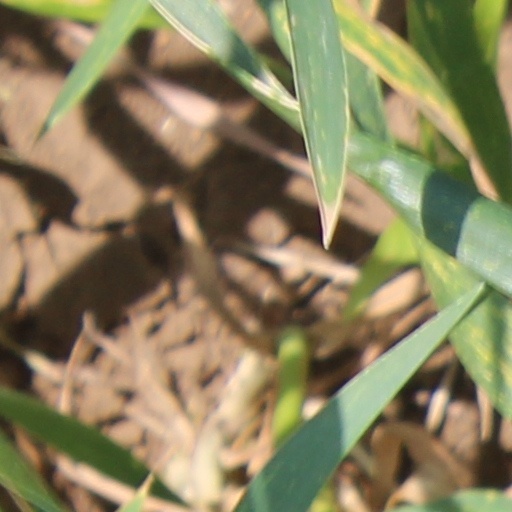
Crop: wheat